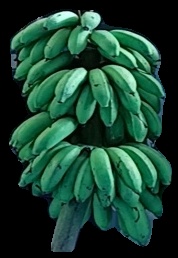
Variety: rasbale
Grade: grade2